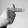
ASL letter: T